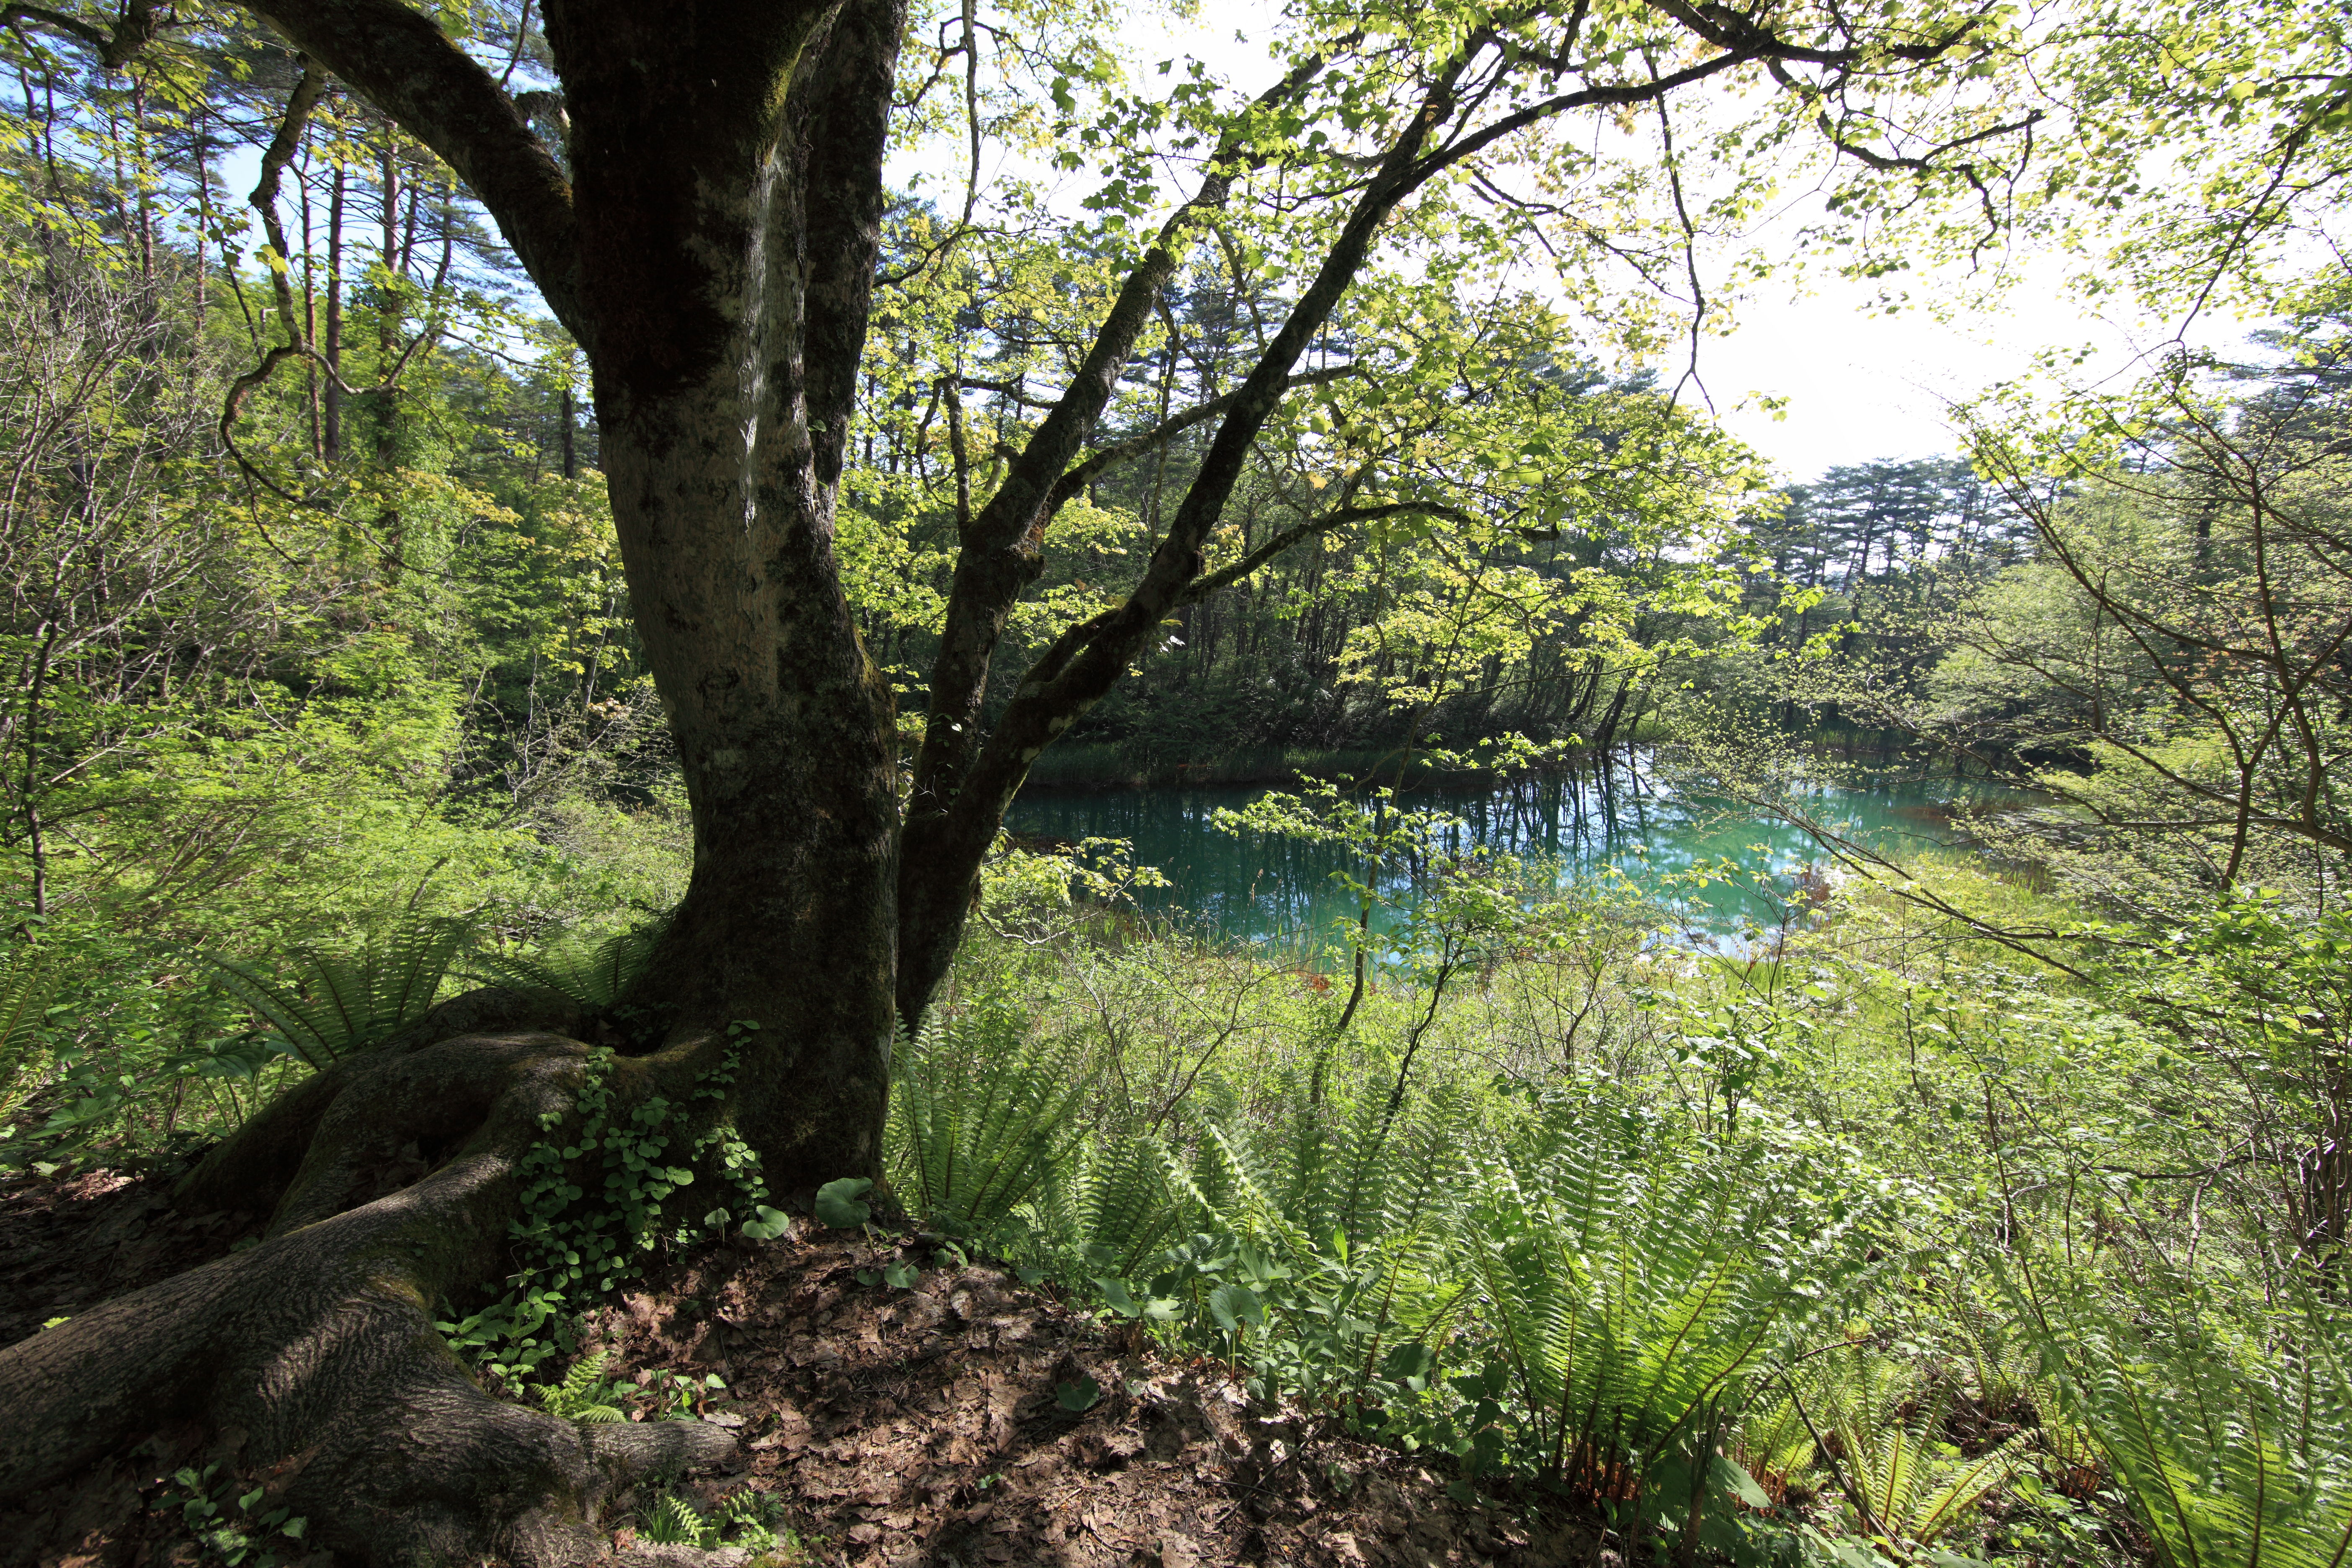
landscape, tree, water, nature, forest, grass, swamp, wilderness, branch, plant, trail, leaf, lake, river, stream, high, jungle, bank, cool image, vegetation, rainforest, deciduous, wetland, 5d, hires, woodland, i, markii, ecosystem, hi, res, resolution, fukushima, goshikinuma, yamagun, nature reserve, state park, riparian zone, biome, old growth forest, temperate broadleaf and mixed forest, riparian forest, shrubland, plant community, tropical and subtropical coniferous forests, valdivian temperate rain forest